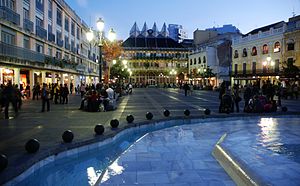
Ciudad Real
Ciudad Real er en by i Castilla-La Mancha i Spanien, ca. 200 km. syd for Madrid. Byen har 74.746 indbyggere og er hovedstad i provinsen af samme navn.